History of anarchism

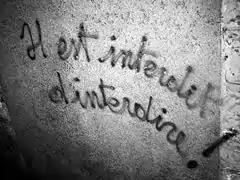
""Il est interdit d'interdire !"" ("It is forbidden to forbid!"), a slogan on a wall in France, 1968. Many slogans criticising the establishment resonated with anarchist thought during the period of civil unrest in France. included: Neither gods nor masters; The more you consume the less you live; All power to the imagination; Be realistic: demand the impossible.

In France, a wave of protests and demonstrations confronted the right-wing government of Charles de Gaulle in May 1968. Even though the anarchists had a minimal role, the events of May had a significant impact on anarchism. There were huge demonstrations with crowds in some places reaching one million participants. Strikes were called in many major cities and towns involving seven million workers—all grassroots, bottom-up and spontaneously organised. Various committees were formed at universities, lyceums, and in neighbourhoods, mostly having anti-authoritarian tendencies. Slogans that resonated with libertarian ideas were prominent such as: "I take my desires for reality, because I believe in the reality of my desires." Even though the spirit of the events leaned mostly towards libertarian communism, some authors draw a connection to anarchism. The wave of protests eased when a 10% pay raise was granted and national elections were proclaimed. The paving stones of Paris were only covering some reformist victories. Nevertheless, the 1968 events inspired a new confidence in anarchism as workers' management, self-determination, grassroots democracy, antiauthoritarianism, and spontaneity became relevant once more. After decades of pessimism 1968 marked the revival of anarchism, either as a distinct ideology or as a part of other social movements.